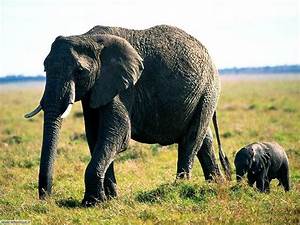
Label: elephant